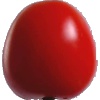
Label: Tomato 4